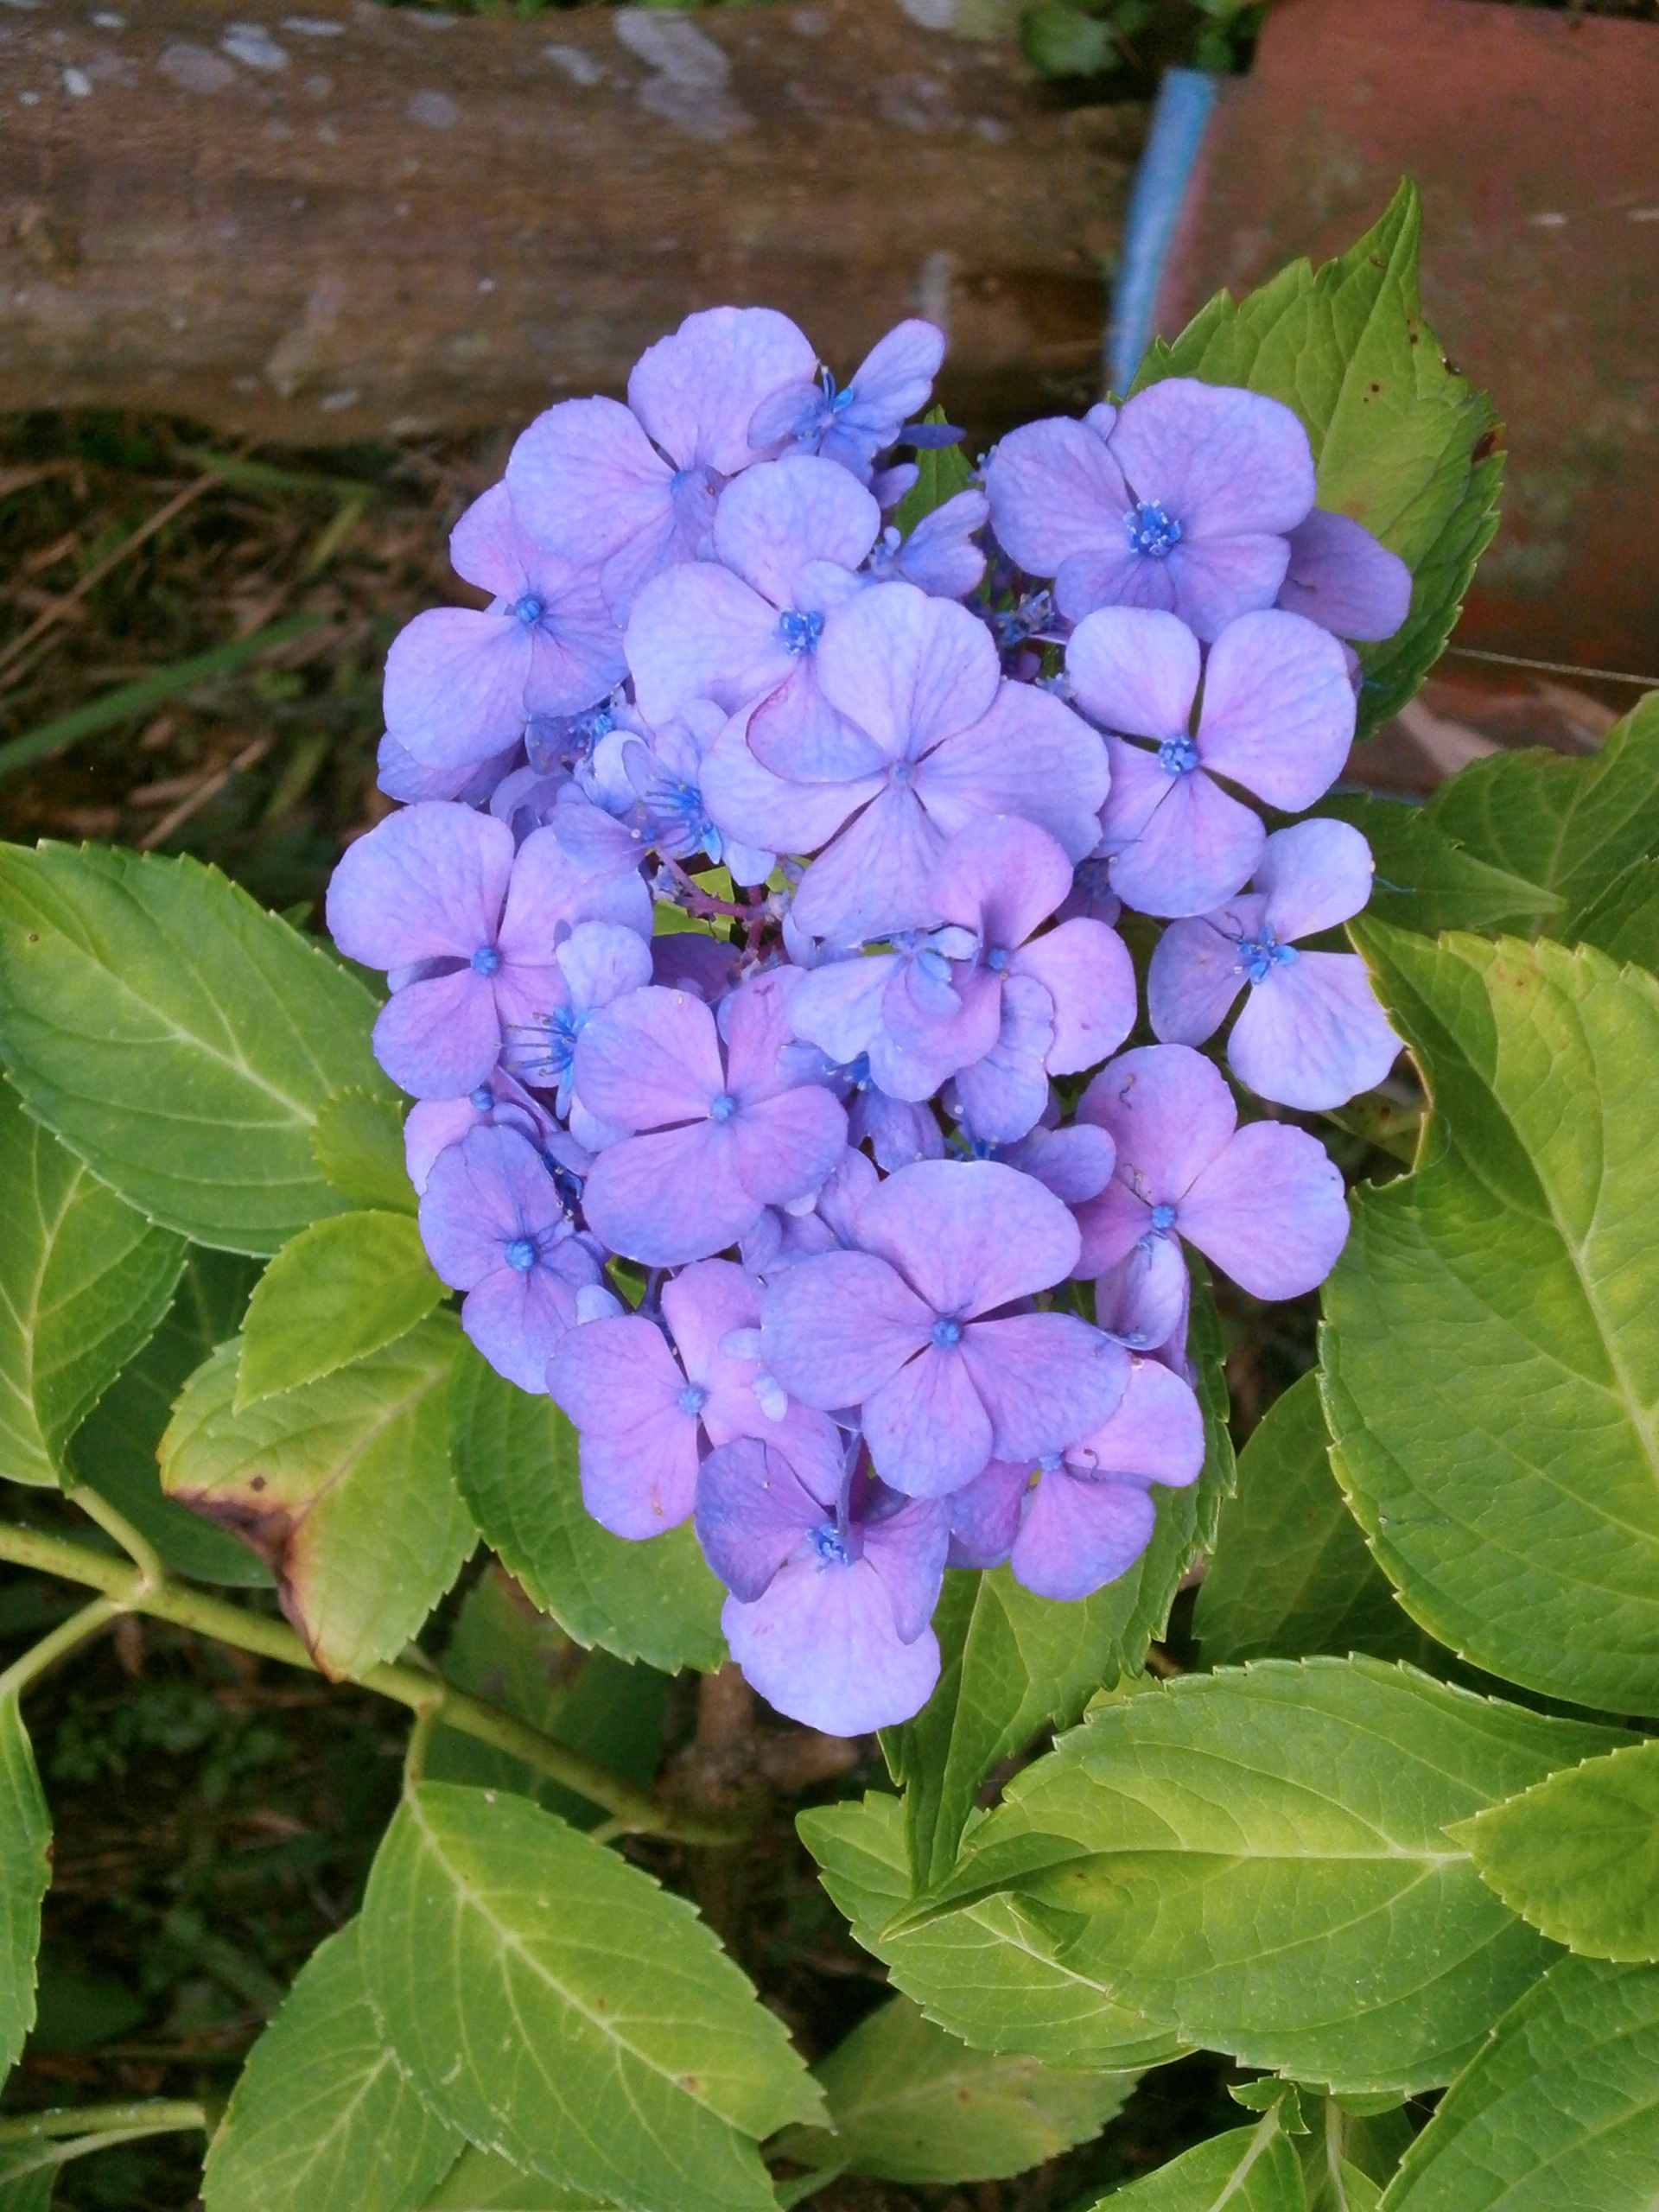
plant, flower, botany, flora, hydrangea, purple flowers, flowering plant, hydrangeaceae, cornales, annual plant, land plant, hydrangea serrata